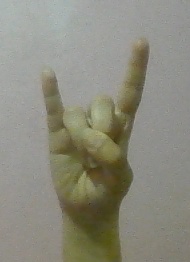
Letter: la